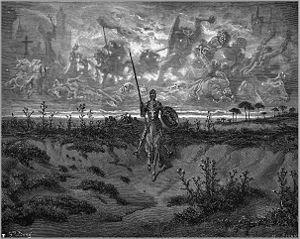
La paranoïa, dans cette langue et à l'origine, dans la poésie grecque, indique simplement quelque chose qui est contre l'entendement. À partir du début du XIXᵉ siècle, appropriée par la psychiatrie naissante, la paranoïa indique un trouble mental manifesté par des difficultés relationnelles, des troubles du comportement et un sentiment de persécution pouvant aller jusqu'à un point d'irrationalité et de délire. La pensée paranoïaque inclut typiquement des croyances de persécution liées à une menace perçue comme provenant des individus : jalousie, délires, etc. et de sentiments de mégalomanie dus à l'aberration de la pensée.